Hydrological model

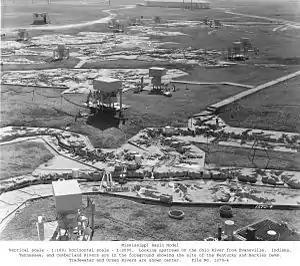
Detail of the Mississippi River Basin Model (US Army Corps of Engineers, 2006)

Scale models offer a useful approximation of physical or chemical processes at a size that allows for greater ease of visualization. The model may be created in one (core, column), two (plan, profile), or three dimensions, and can be designed to represent a variety of specific initial and boundary conditions as needed to answer a question.